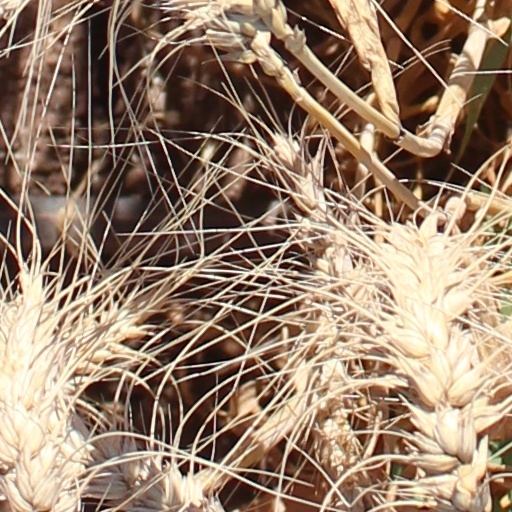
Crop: wheat